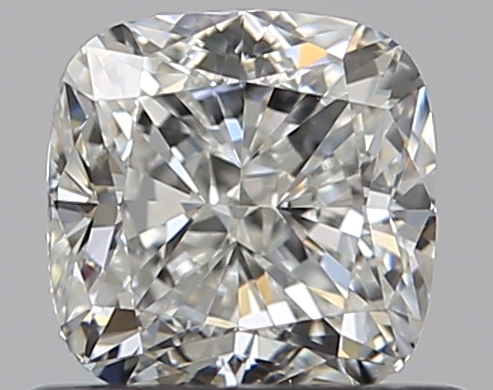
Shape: cushion
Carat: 0.7
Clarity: VVS1
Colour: H
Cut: EX
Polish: EX
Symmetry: VG
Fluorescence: F
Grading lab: GIA
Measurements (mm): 4.85 x 4.84 x 3.37